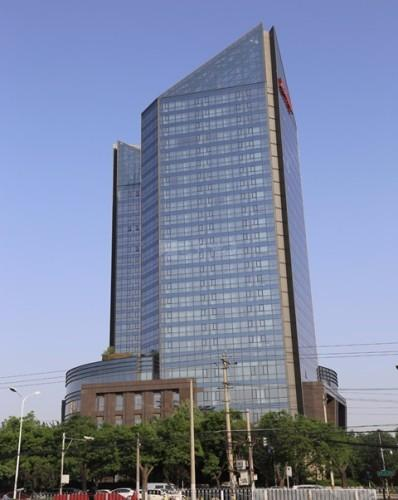
地标名称：海航大厦
所在城市：北京市·朝阳区